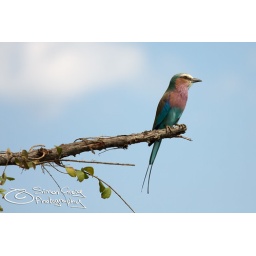
A lilac-breasted roller sitting on a tree branch in the Okavango Delta, Botswana.